Belarus Red

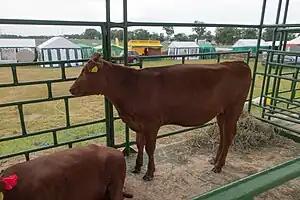
10-month old cow

Belarus Red, also known as Byelorussian Red, Krasnaya belorusskaya, and Krasnobelorusskaya, is a Belarusan dairy cattle breed.